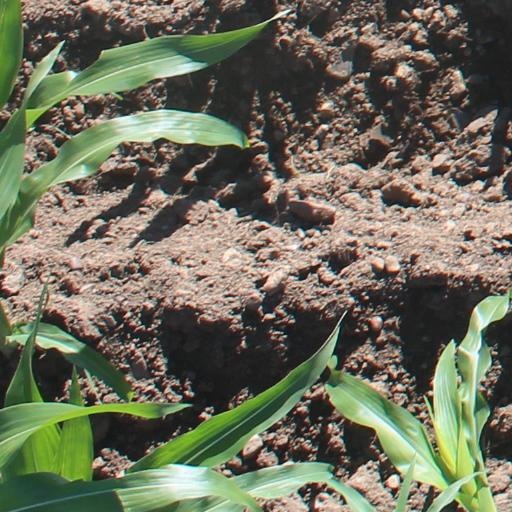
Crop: maize; corn